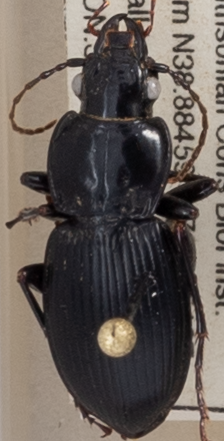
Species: Cyclotrachelus sigillatus
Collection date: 2019-08-15 04:00:00
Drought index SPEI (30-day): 0.198
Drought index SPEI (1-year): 1.93
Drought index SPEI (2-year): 2.09